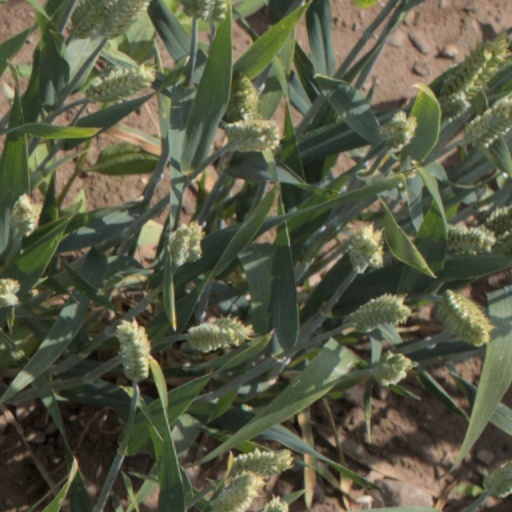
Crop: wheat